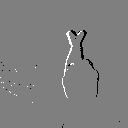
ASL letter: r